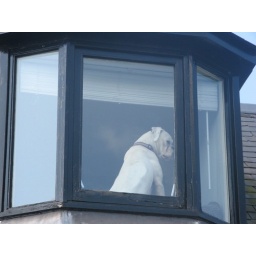
White dog in window